Holsted

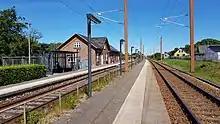
Holsted railway station.

Holsted Church is located to the north in the original village of Holsted just north of Holsted Å. The old church of Holsted was located where the churchyard is placed today.